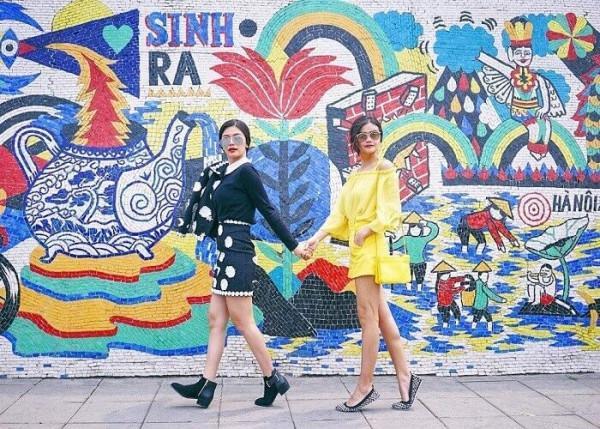
hai người phụ nữ đang xuất hiện ở trước một bức tường tranh